The Oklahoman

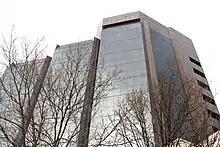
"The Oklahoman" moved to a 12-story tower at Broadway Extension and Britton Road in the northern part of the city in 1991. The office moved to its current location in Oklahoma City's Century Center in 2015.

"The Oklahoman"s offices are located at 100 W. Main in the Century Center office building, connected to the Sheraton Hotel, in downtown Oklahoma City. In 2021, "The Oklahoman"s staff vacated the newsroom for renovations after KWTV-DT News9 took over the space as Griffin Communications, purchased the building. "The Oklahoman" rented part of the space from the new owners.